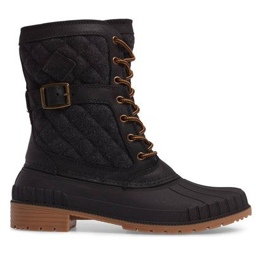
person after year this cozy pair is guaranteed to keep feet warm on chilly days .